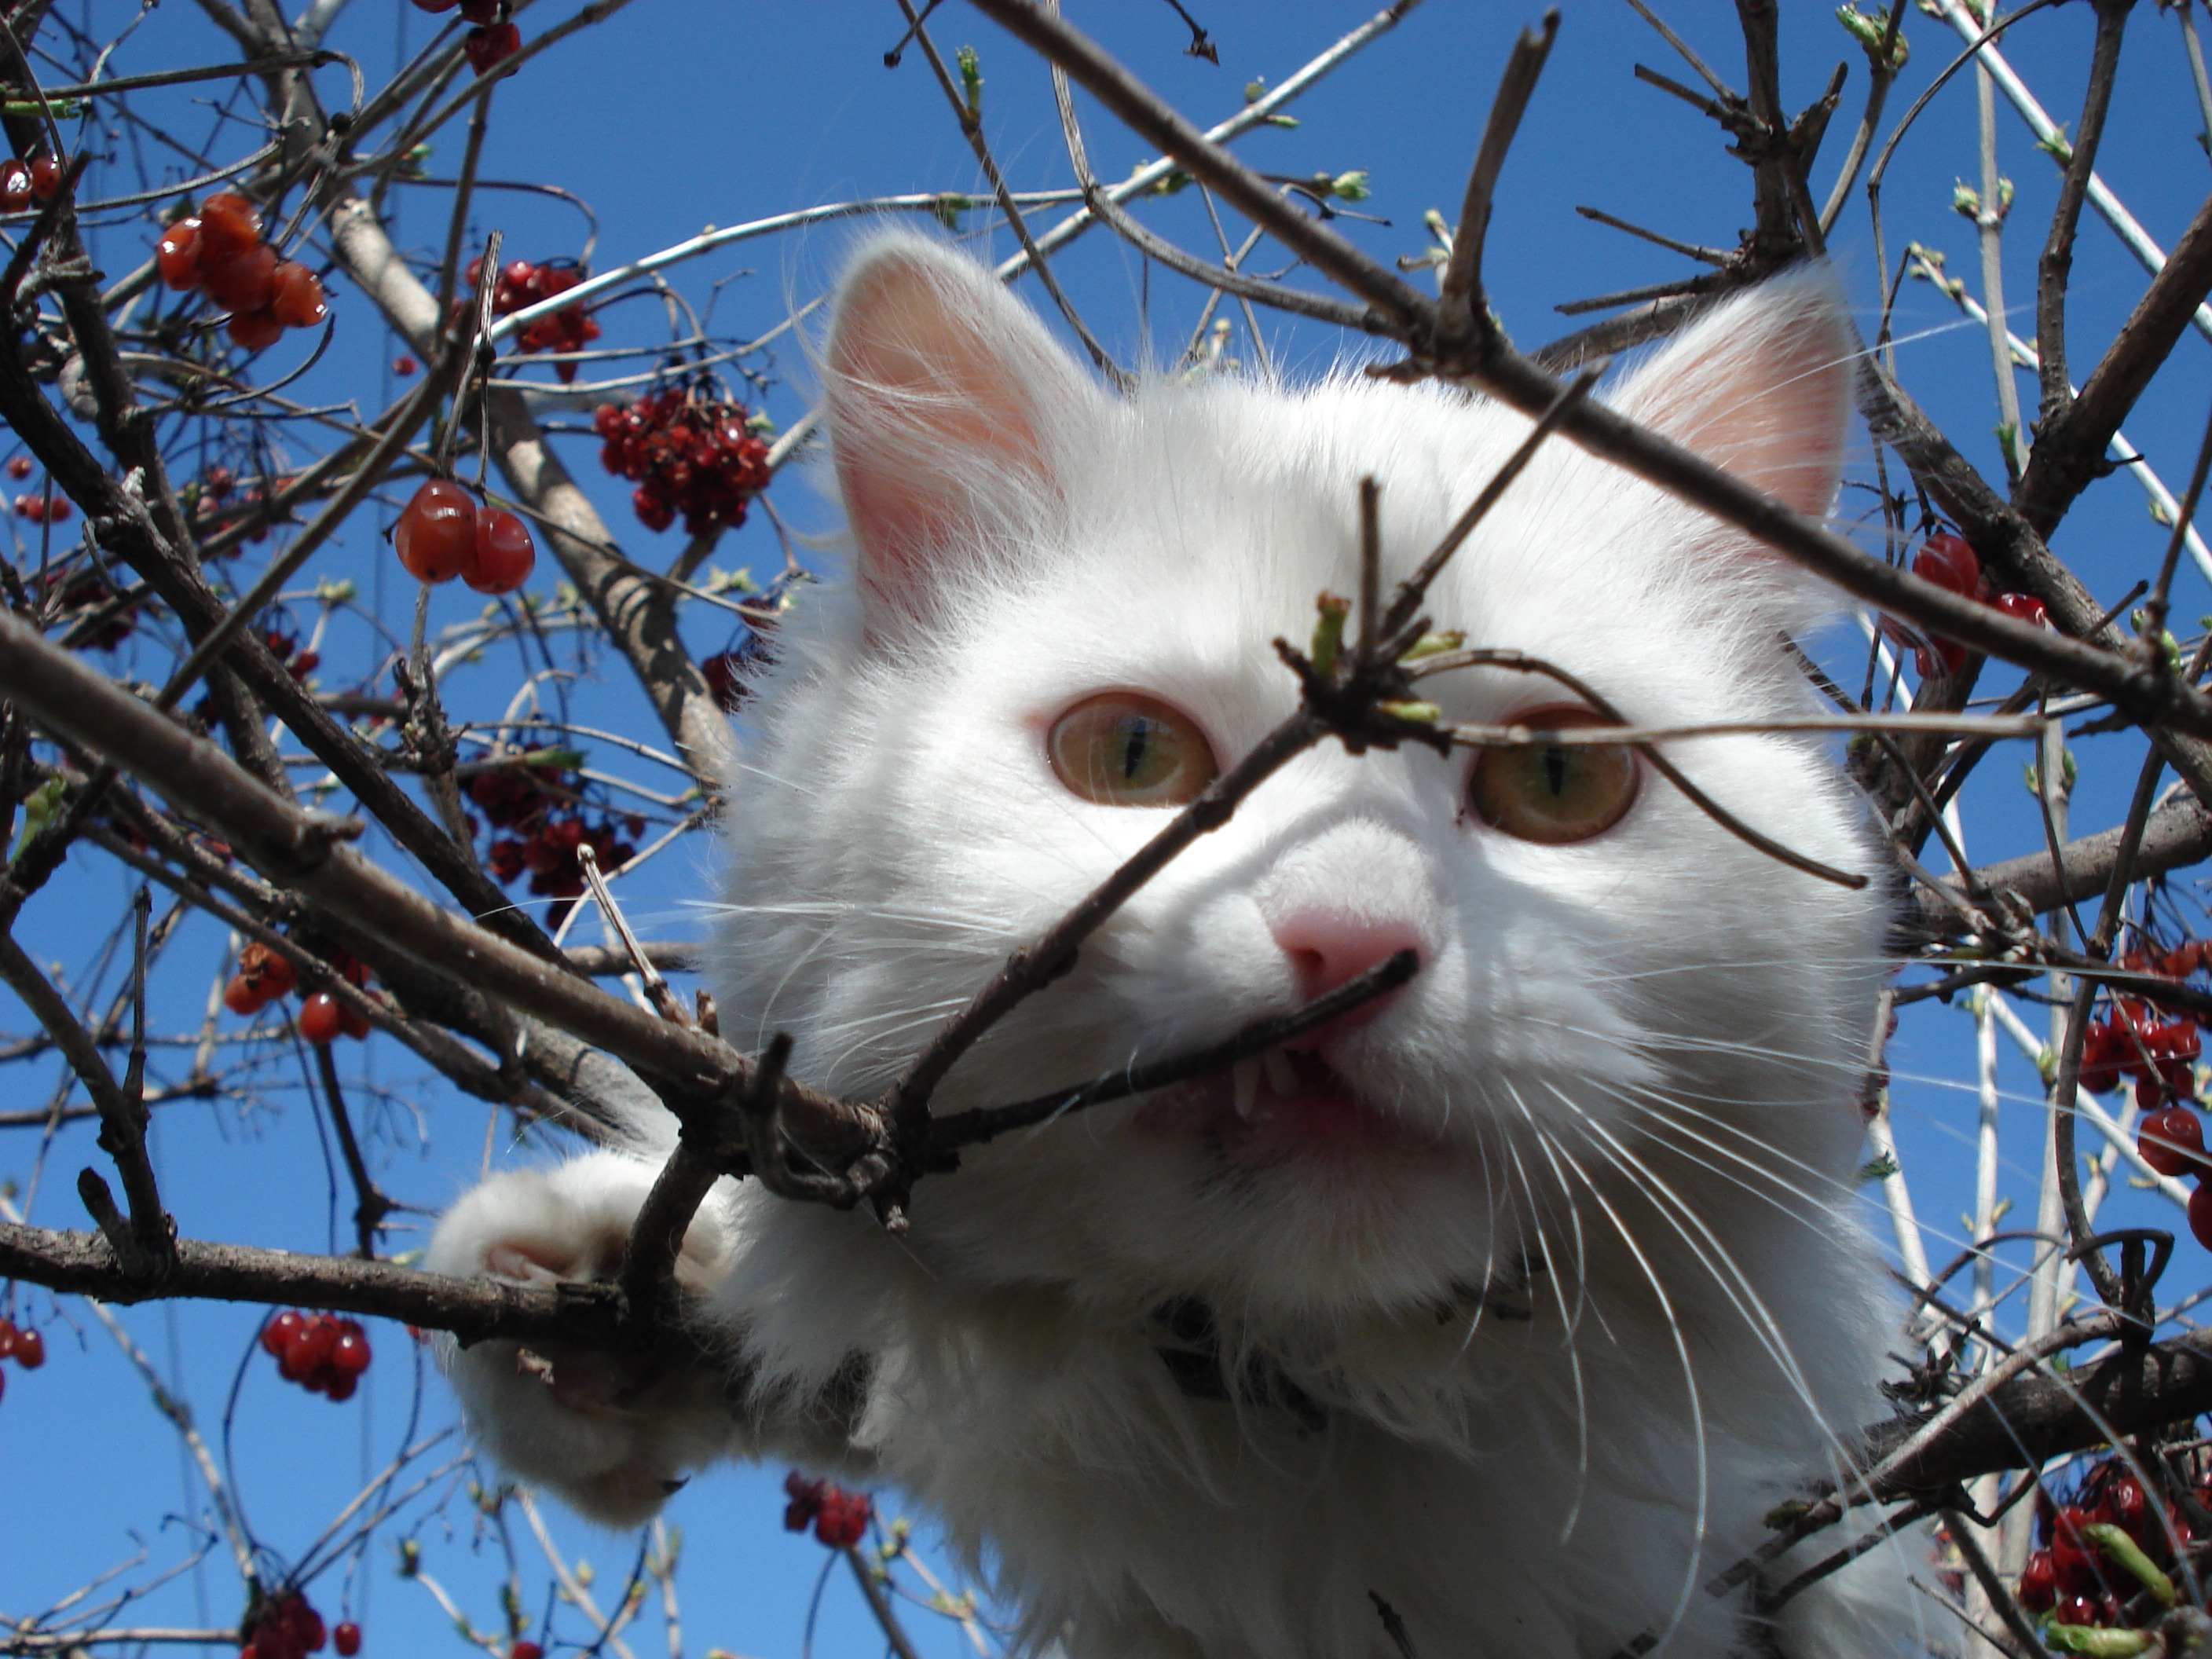
branch, flower, looking, cat, mammal, outdoors, face, whiskers, branches, perched, tangled, balancing, white cat, peering, small to medium sized cats, cat like mammal